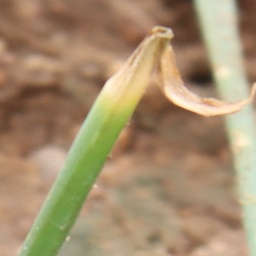
Label: Stemphylium leaf blight and collectrichum leaf blight